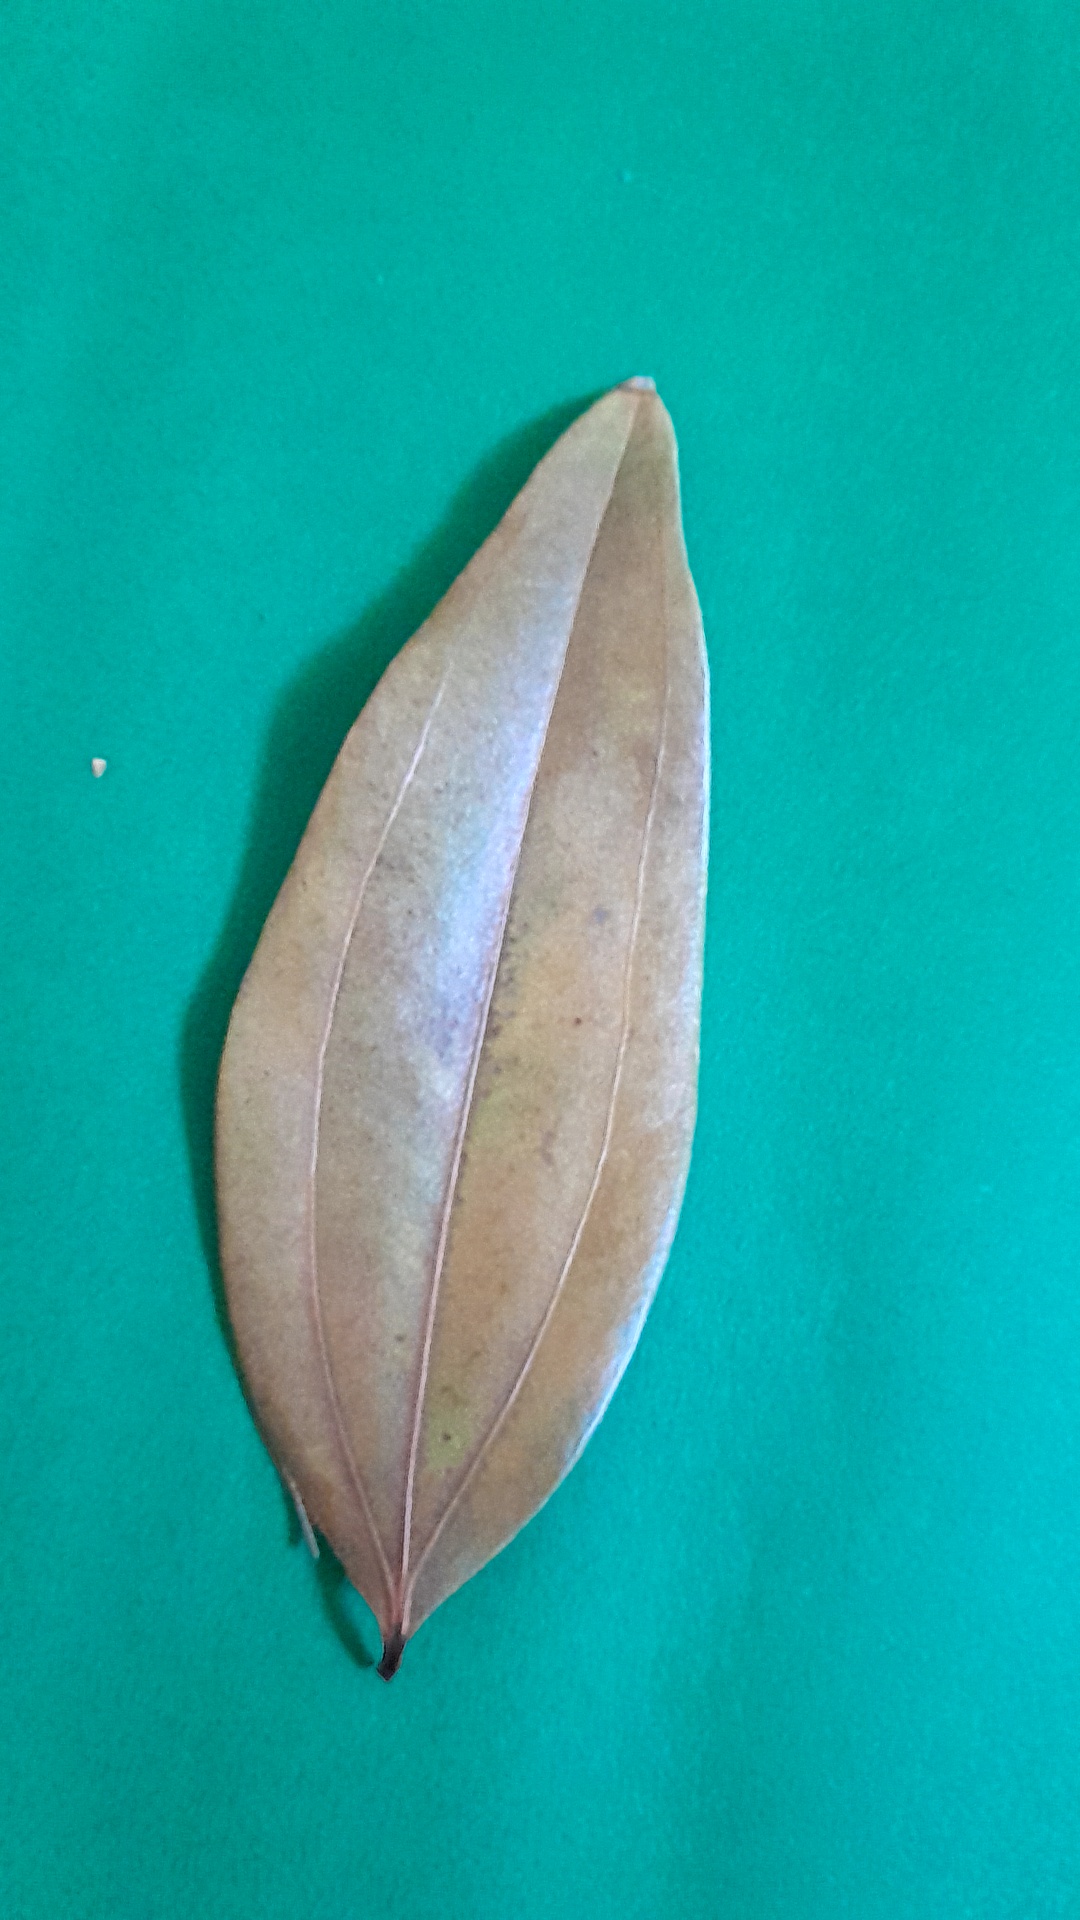
Label: Dry Leaf